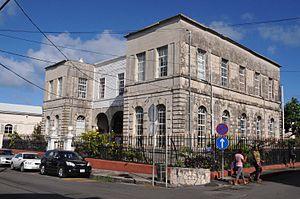
Le musée d'Antigua-et-Barbuda est un musée situé à Saint John's, à Antigua-et-Barbuda.